Rail transport in Indonesia

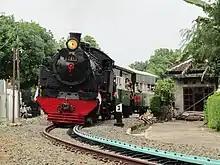
Locomotive D14 used for Sepur Kluthuk Jaladara in Surakarta

The concession for the Batavia–Buitenzorg line was published in the "Gouvernement Besluit March 27, 1864, No. 1". Josef Osdar from the daily "Kompas" said that the permit was implemented in 1869 or five years after the permit was granted, and said, "NIS(M) will build a 1435 millimeter (mm) gauge railway while the Dutch colonial government wants 1067 mm." The reason was that NIS intended to monopolize plantation transportation, and wanted to merge the line with the Samarang–Vorstenlanden line. On 31 January 1873, the line began operating using a 1,067mm gauge.